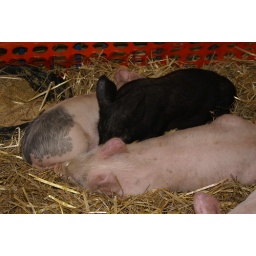
Goats, pigs and blue ribbon veggies at the Alaska State Fair in Palmer Alaska